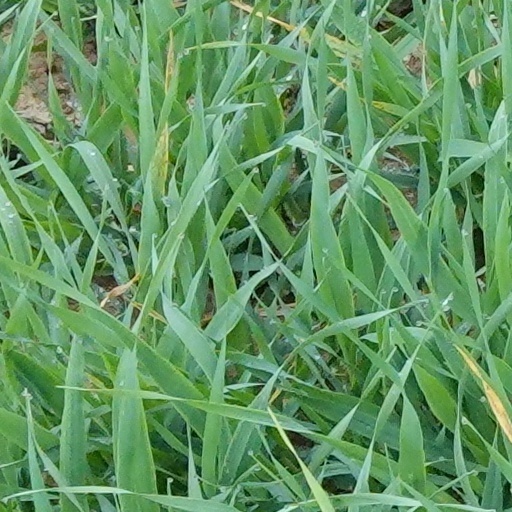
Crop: wheat